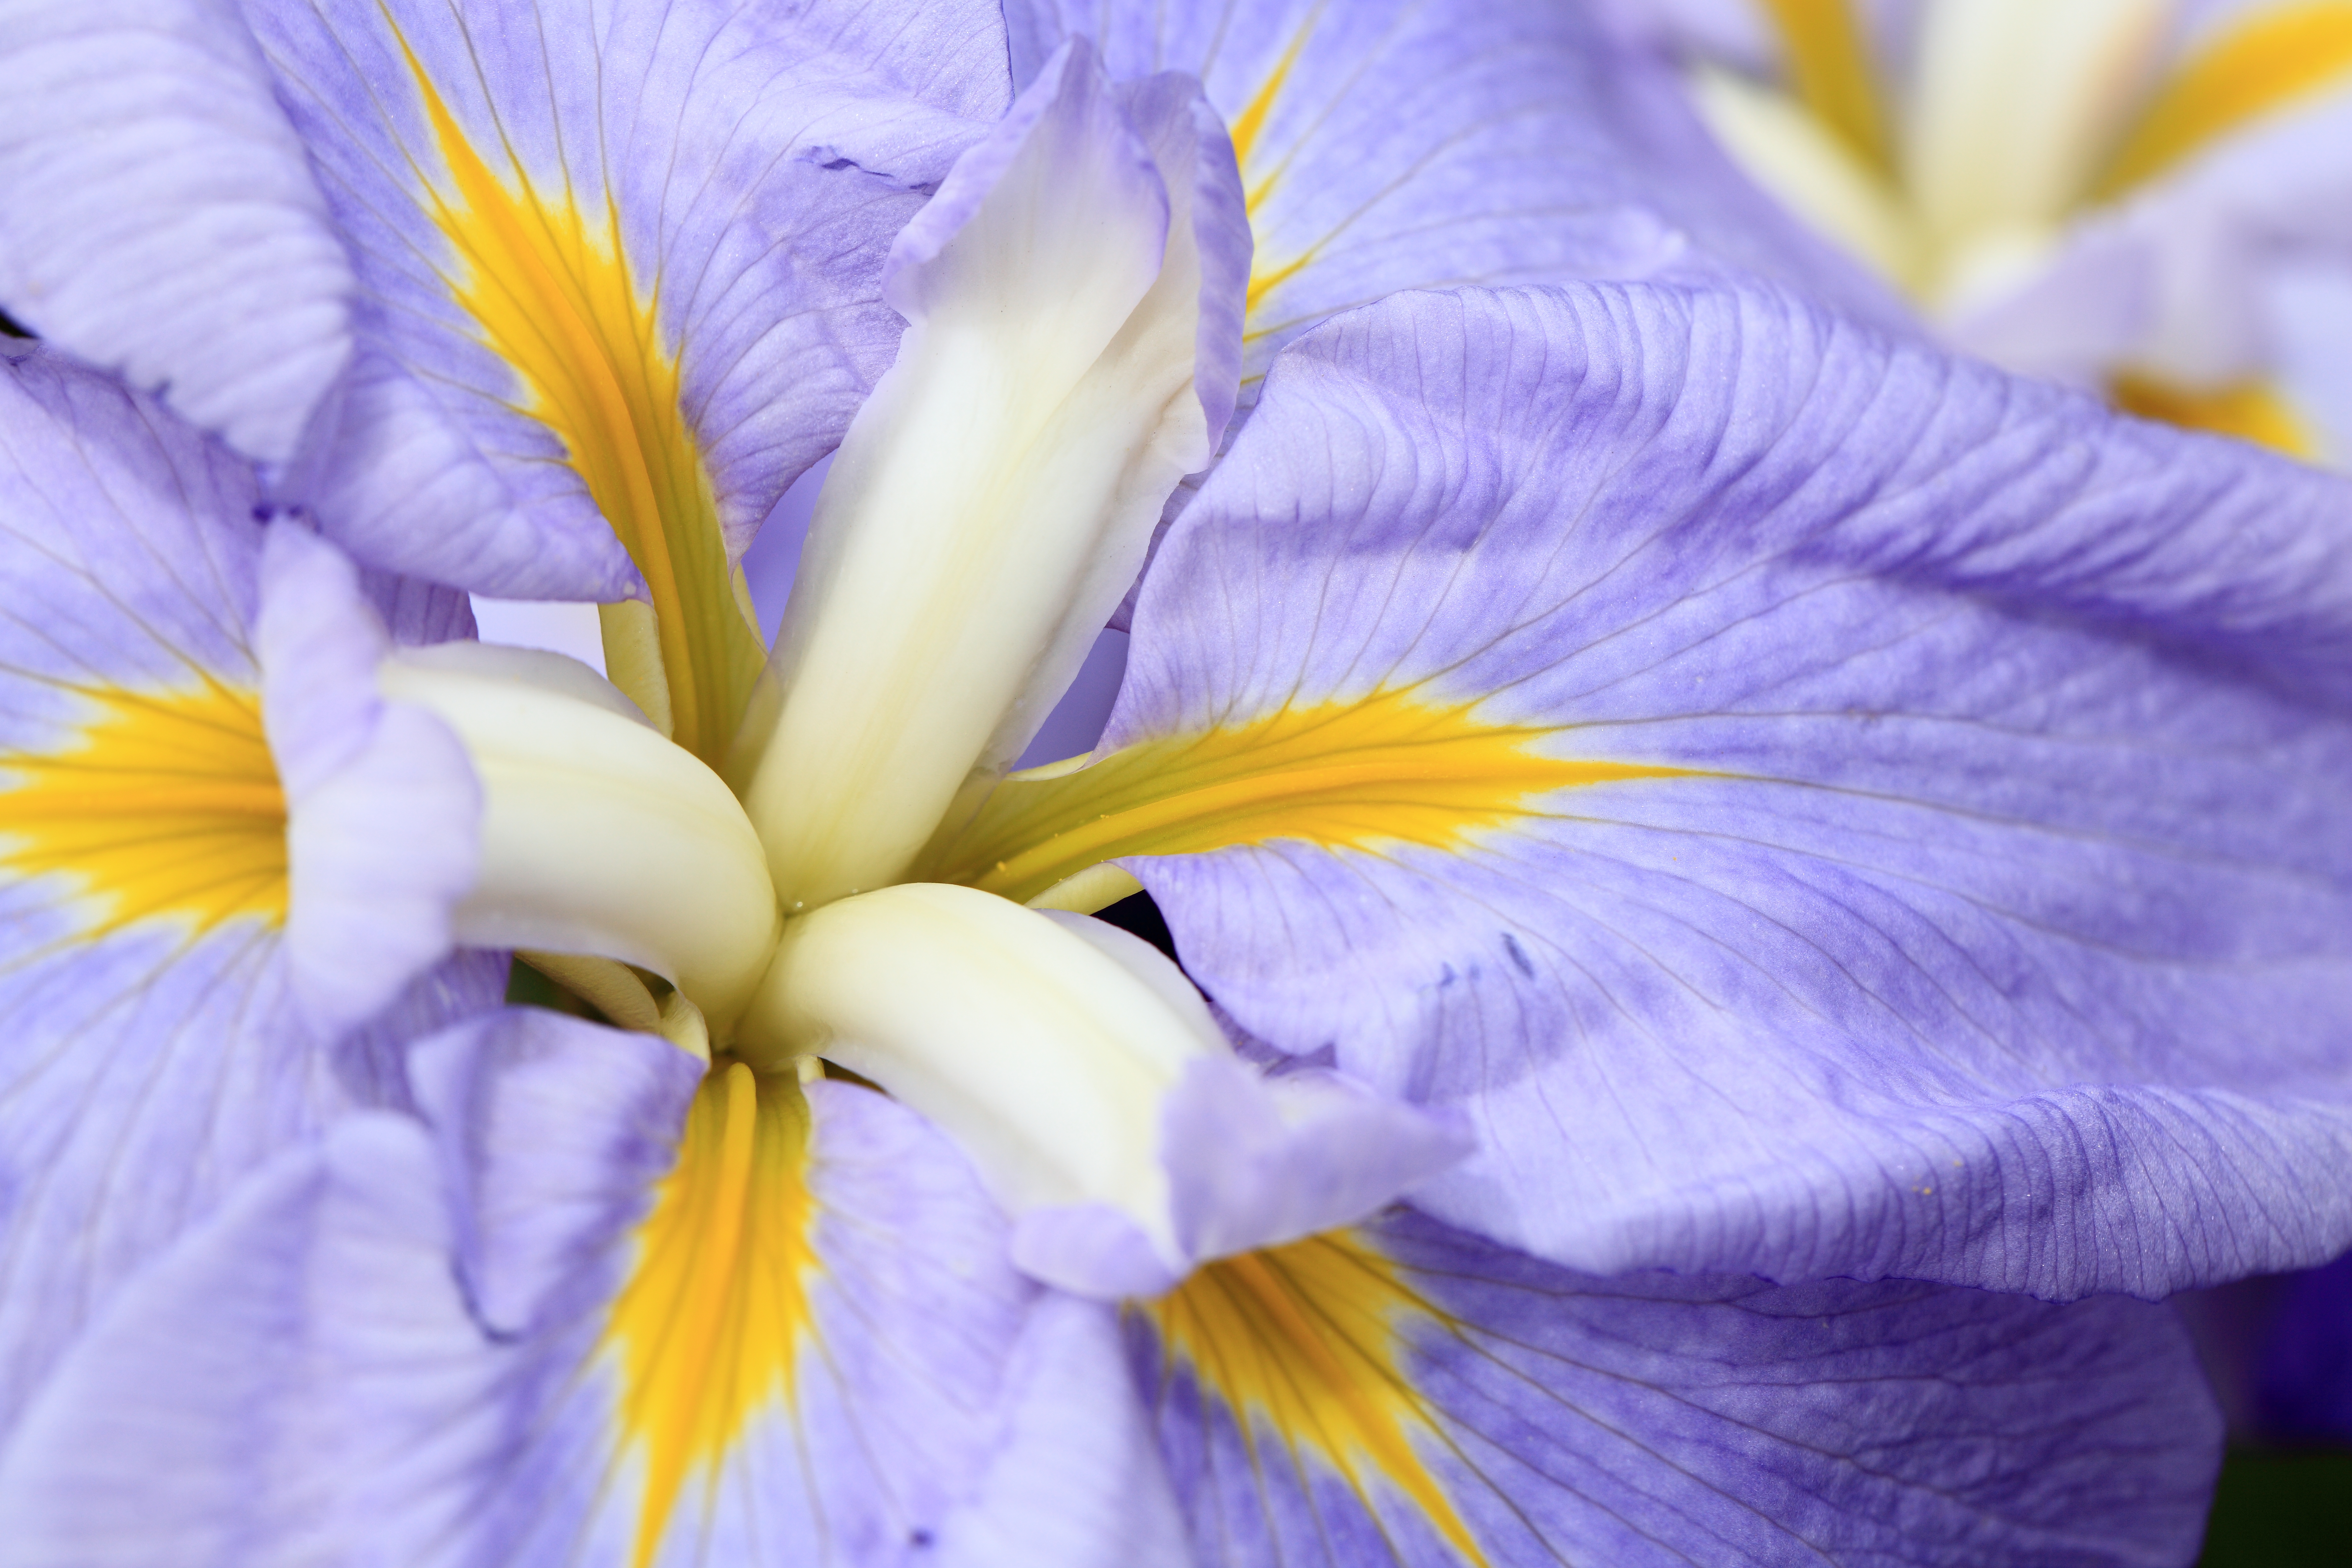
plant, flower, petal, high, blue, yellow, flora, close up, tokyo, iris, eye, 5d, hires, organ, crocus, markii, hi, res, resolution, ensata, kouen, kitayama, higashimurayama, japanesewateriris, macro photography, flowering plant, land plant, iris family